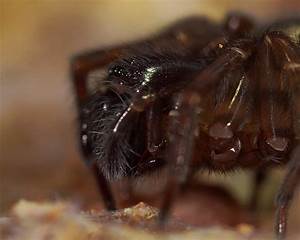
Label: spider